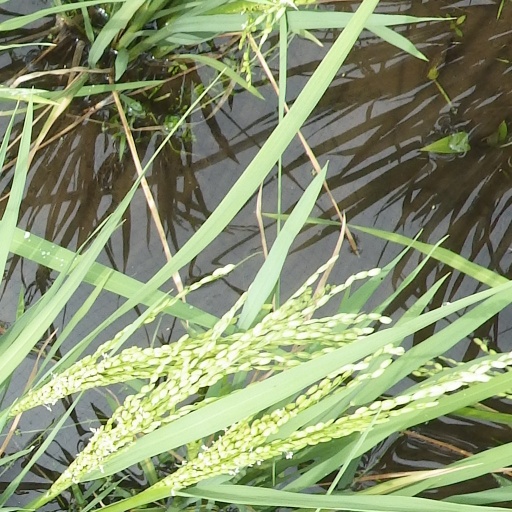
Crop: rice